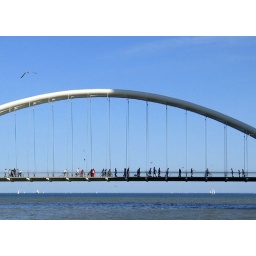
bridge over stinky water